Geographical distribution of Macedonian speakers

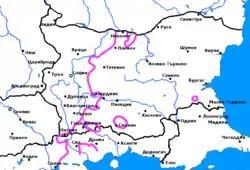
The "yat" (*ě) split in the Eastern South Slavic.

In Bulgaria, speakers of Macedonian are located in the South-Western part of the country, predominantly in the region of Blagoevgrad. According to the 2011 Bulgarian census, 1404 persons in Bulgaria (561 of them in Blagoevgrad Province) declared Macedonian as their native language. The Macedonian language has been subject to different views in Bulgaria through history. Its existence as a minority language was recognized in Communist Bulgaria shortly following World War II. This led to its declaration as official in the region of Pirin Macedonia in 1947, which also included the publishing of newspapers and books in Macedonian and introducing the language as a subject in schools. Following the Tito–Stalin split taking place at the end of 1947, the Bulgarian government and Academy of Sciences turned slowly back to their pre-1946 view that Macedonian was a variant of Bulgarian and that the Slavic population in Blagoevgrad was Bulgarian. After 1958, Macedonian in Bulgaria was restricted to home use only. Changes in attitudes about the existence of the Macedonian ethnicity were also reflected in the number of people reporting to be Macedonian in censuses in the Pirin region: 252,908 in 1946, 178,862 in 1956 and 8,750 in 1965 following complete suppression of the language. Although there is not a clear separating isogloss between the two languages, the influence of both standards during the time, but also the strong Serbo-Croatian linguistic influence over Macedonian dialects in Yugoslav era, led to a horizontal cross-border dialectal divergence. Jouko Lindstedt has assumed that this dividing line maybe in fact the Yat border, which goes through geographical Macedonia along the Velingrad – Petrich – Thessaloniki line.